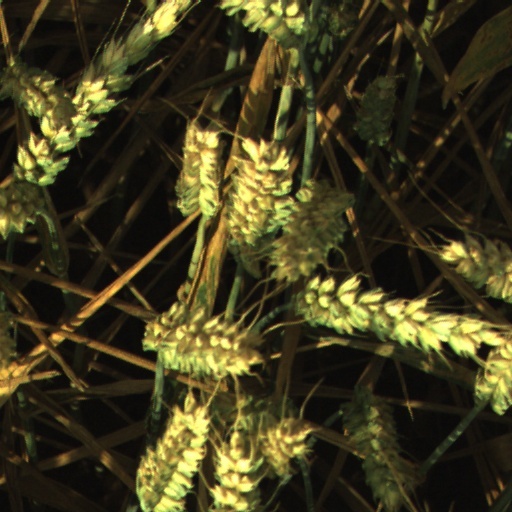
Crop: wheat